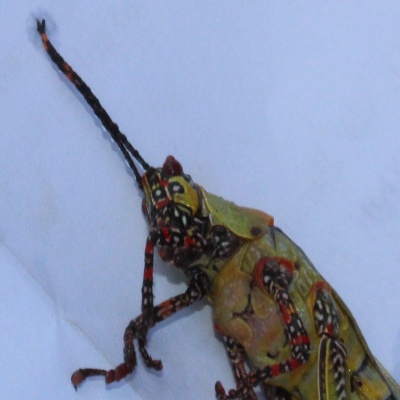
Crop: Maize
Condition: grasshoper